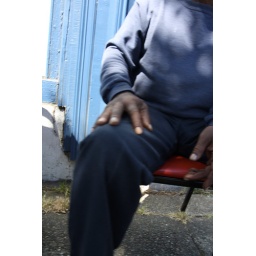
a man with his friends sitting at the southern edge of Mississippi street in Portland.